Meir Sheetrit

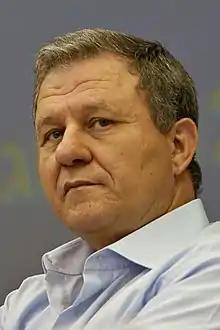
Sheetrit in 2009

Meir Sheetrit (born 10 October 1948) is an Israeli politician. He served as a member of the Knesset in two spells for Likud between 1981 and 1988, and again from 1992 until 2005, when he joined Kadima. He remained a Knesset member for Kadima until joining Hatnuah in 2012, for whom he served until 2015. He also held several ministerial posts, including being Minister of the Interior, Minister of Housing & Construction, Minister of Finance, Minister of Justice, Minister of Transportation and Minister of Education, Culture & Sport. He was also a candidate for President of Israel in 2014.